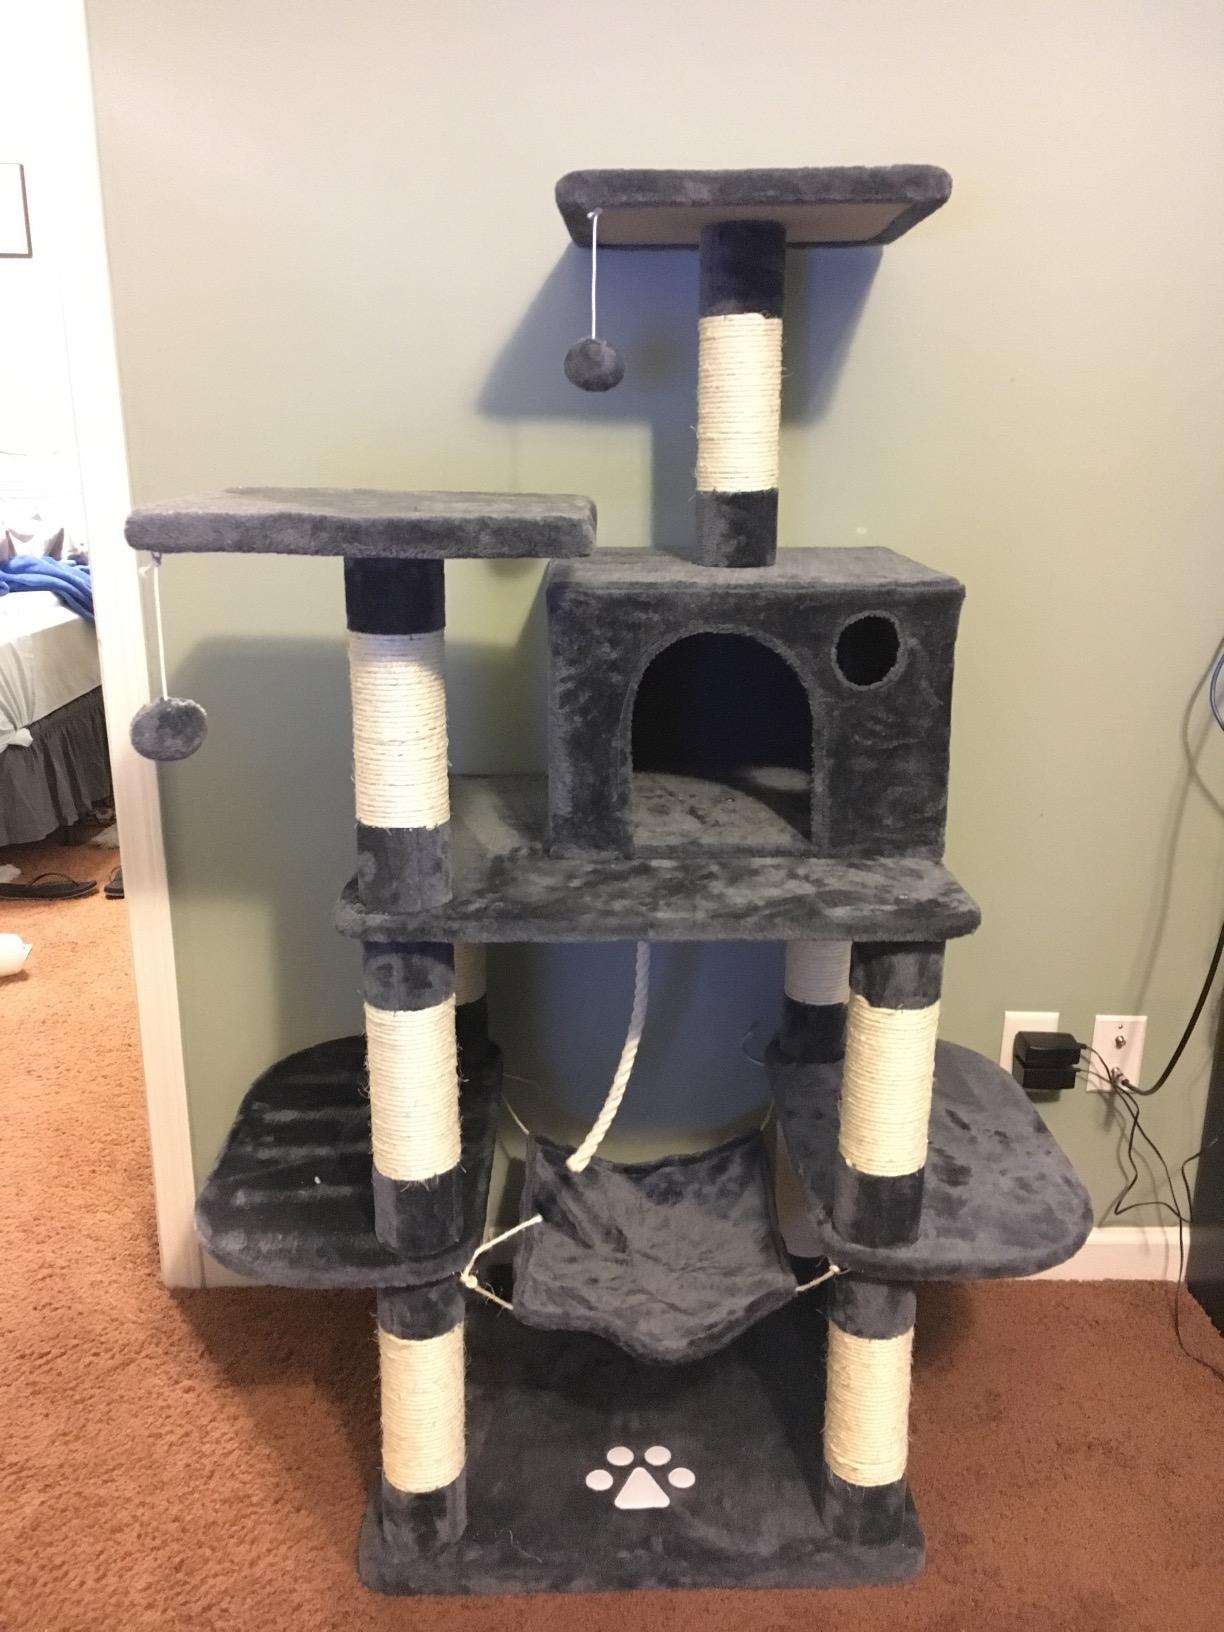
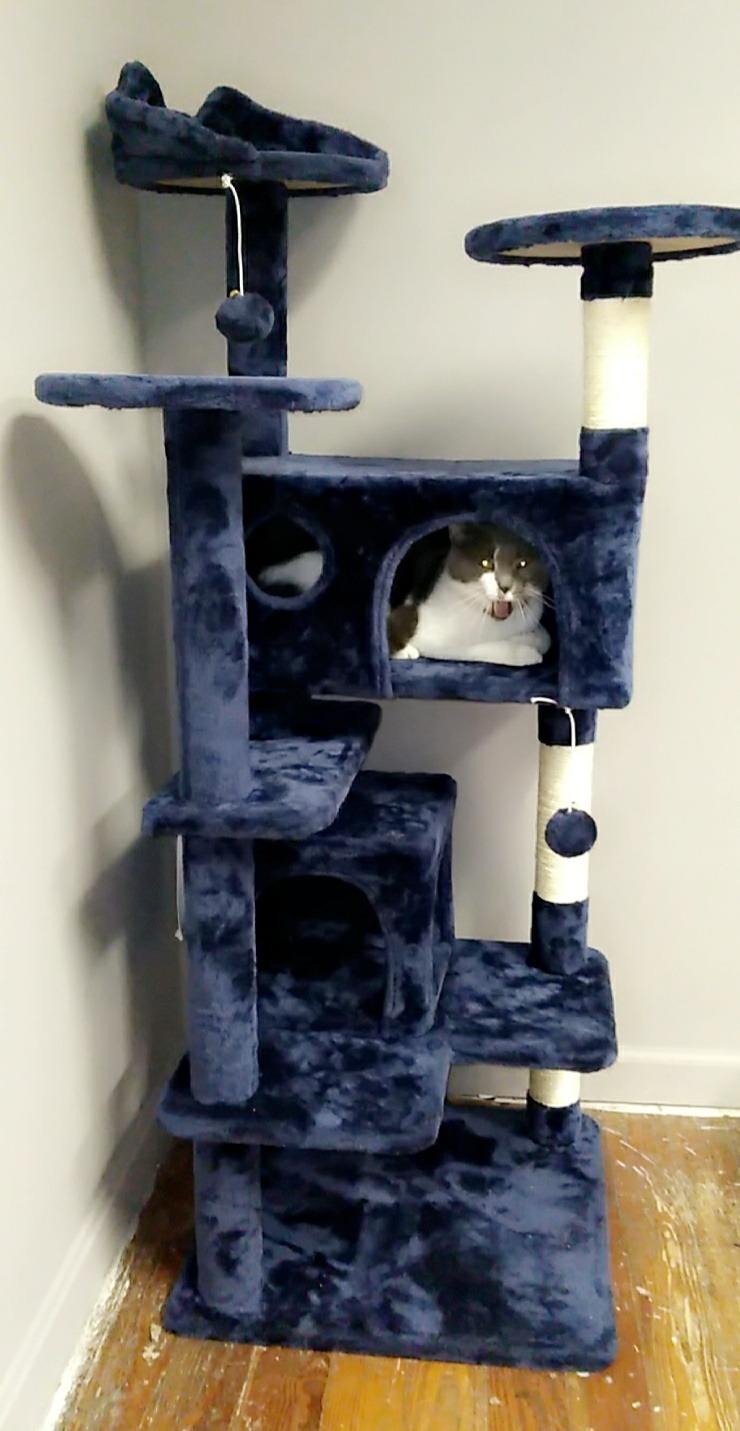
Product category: items_cat tree
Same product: no